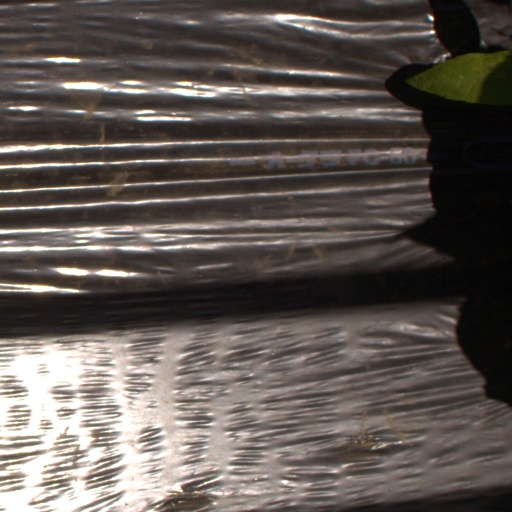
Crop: Jerusalem artichoke